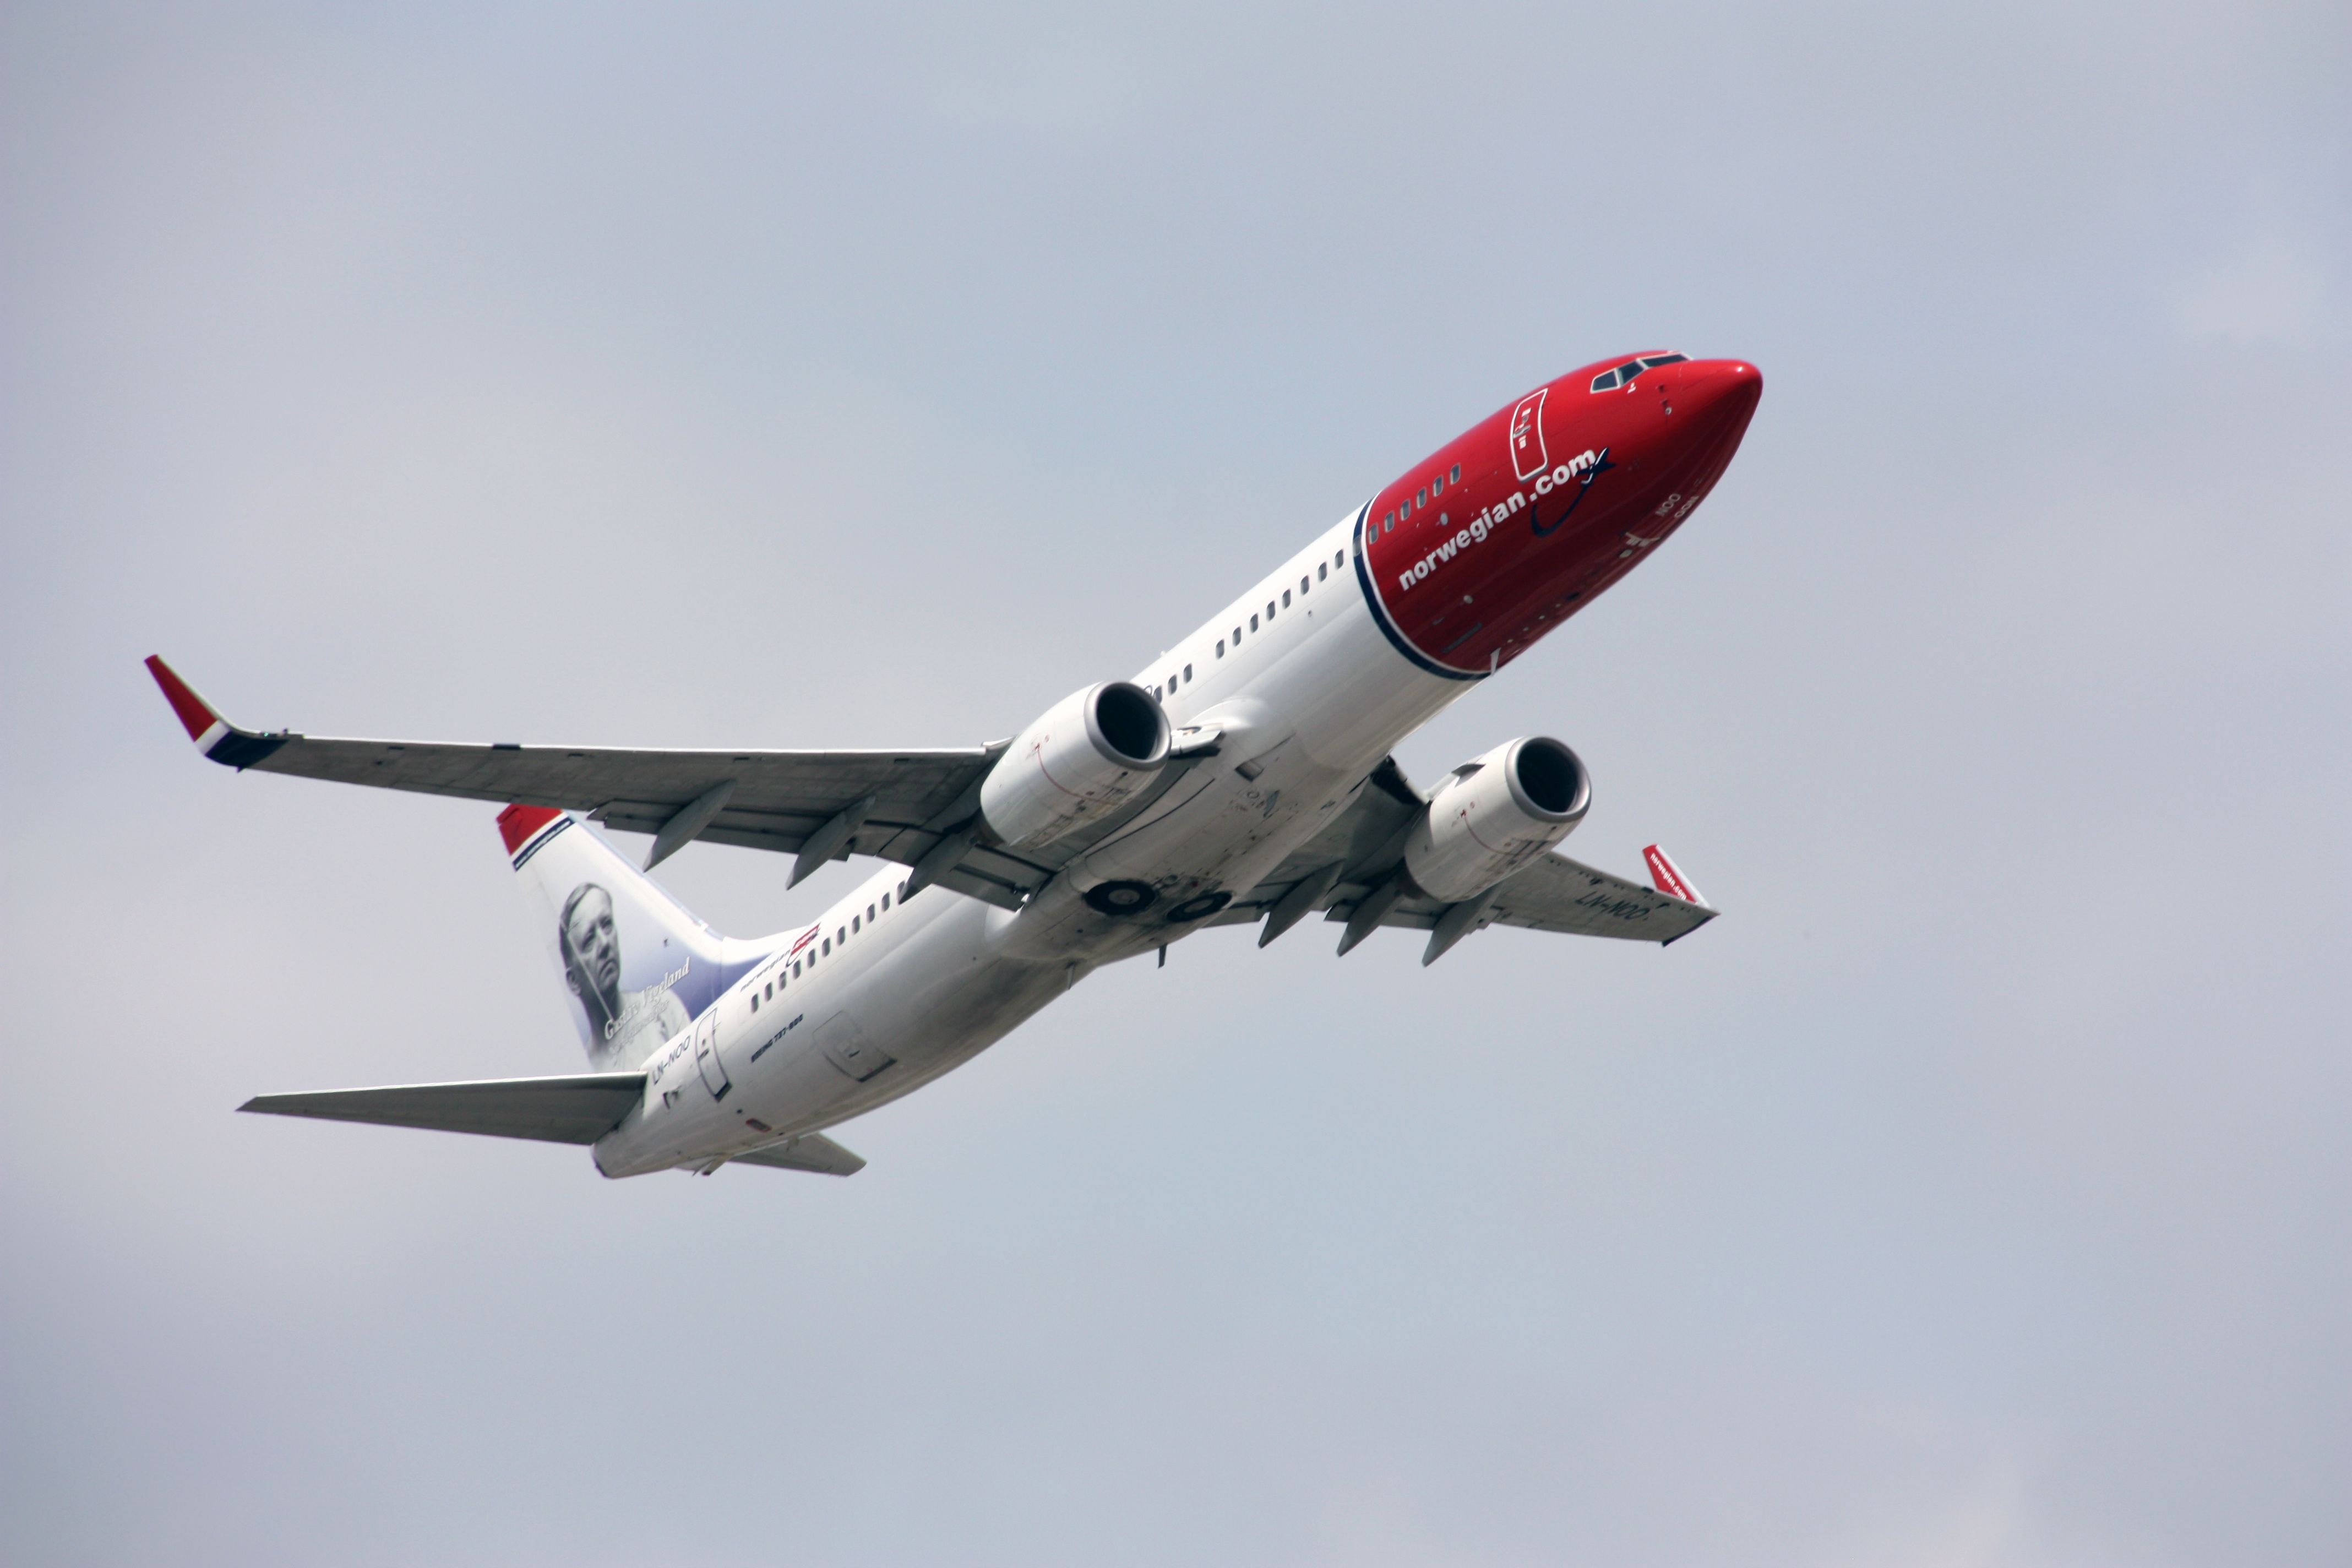
wing, sky, air, fly, airport, travel, airplane, plane, aircraft, transport, vehicle, airline, aviation, flight, borders, airliner, airbus, crew, boeing, takeoff, airlift, travelers, jet aircraft, airbus a330, boeing 777, boeing 767, air travel, boeing 737, atmosphere of earth, wide body aircraft, narrow body aircraft